Indianola Park

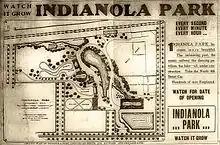
The park advertised a great deal before opening.

Indianola Park was established by dentist-turned-developer Charles Miles, who was president of the Summit Land Company, which developed residential neighborhoods in the former farmland across High Street from the Ohio State University. He was inspired to go into the amusement park business, because he saw how well Coney Island's new Luna Park was doing, and he had experience using recreations to draw buyers. The park was designed by amusement park impresario Frederick Ingersoll, who also designed the Luna Parks in Pittsburgh and Cleveland, and the gates were opened to the public on June 8, 1905.